Hòa Vang district

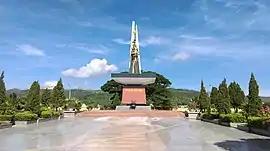
Da Nang Martyrs Cemetery, Hòa Khương

Hòa Vang district is subdivided into 11 rural communes ("xã"):